Vasishtha

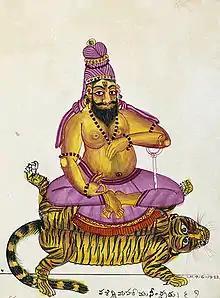

Vasishtha is one of the oldest and revered Vedic rishis or sages, and one of the Saptarishis (seven great Rishis). Vasishtha is credited as the chief author of Mandala 7 of the "Rigveda". Vasishtha and his family are mentioned in Rigvedic verse 10.167.4, other Rigvedic mandalas and in many Vedic texts. His ideas have been influential and he was called the first sage of the Vedanta school of Hindu philosophy by Adi Shankara.